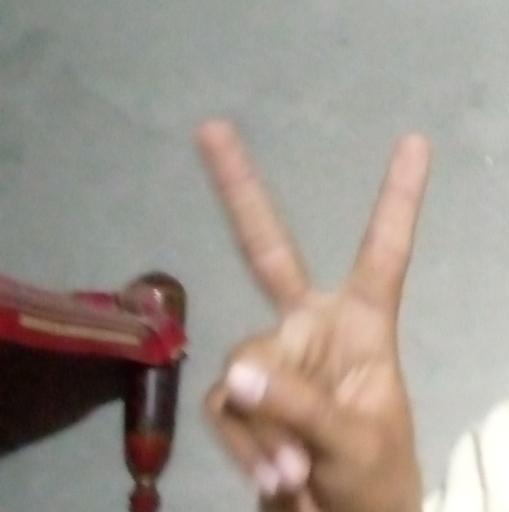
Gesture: peace